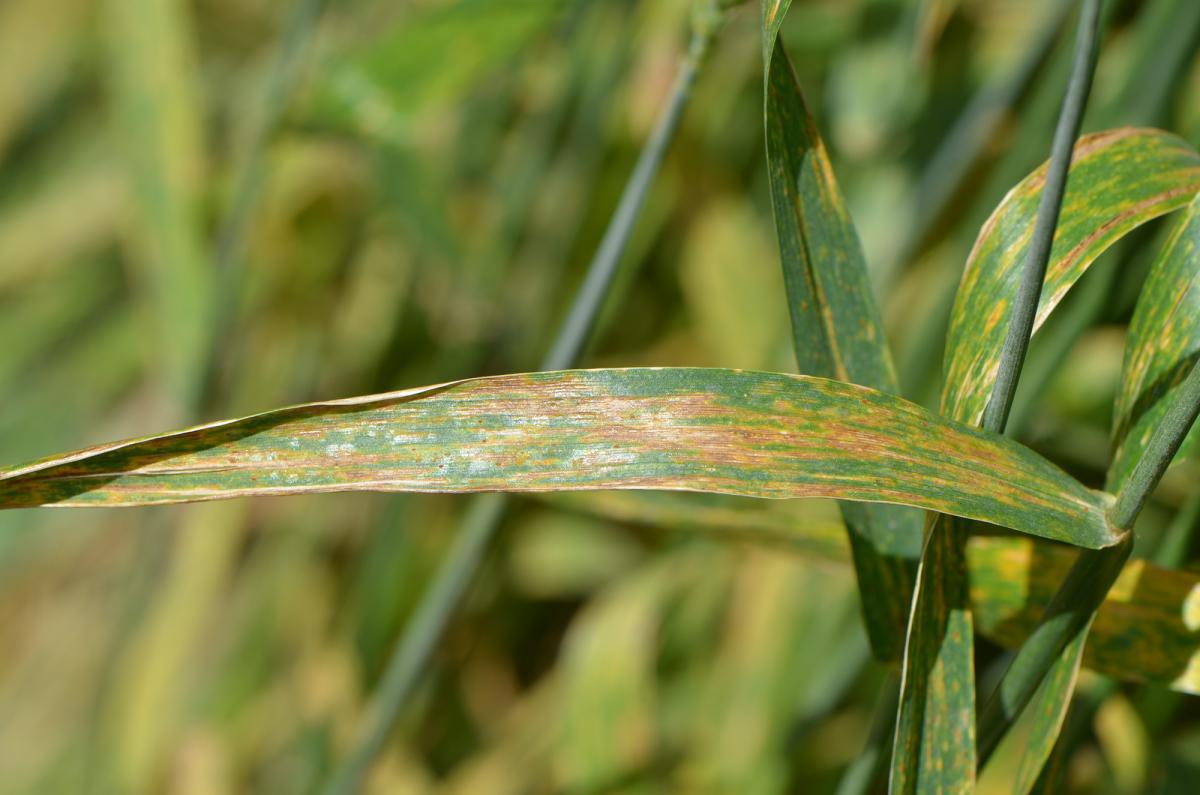
Plant: Wheat
Disease: wheat bacterial leaf streak (black chaff)